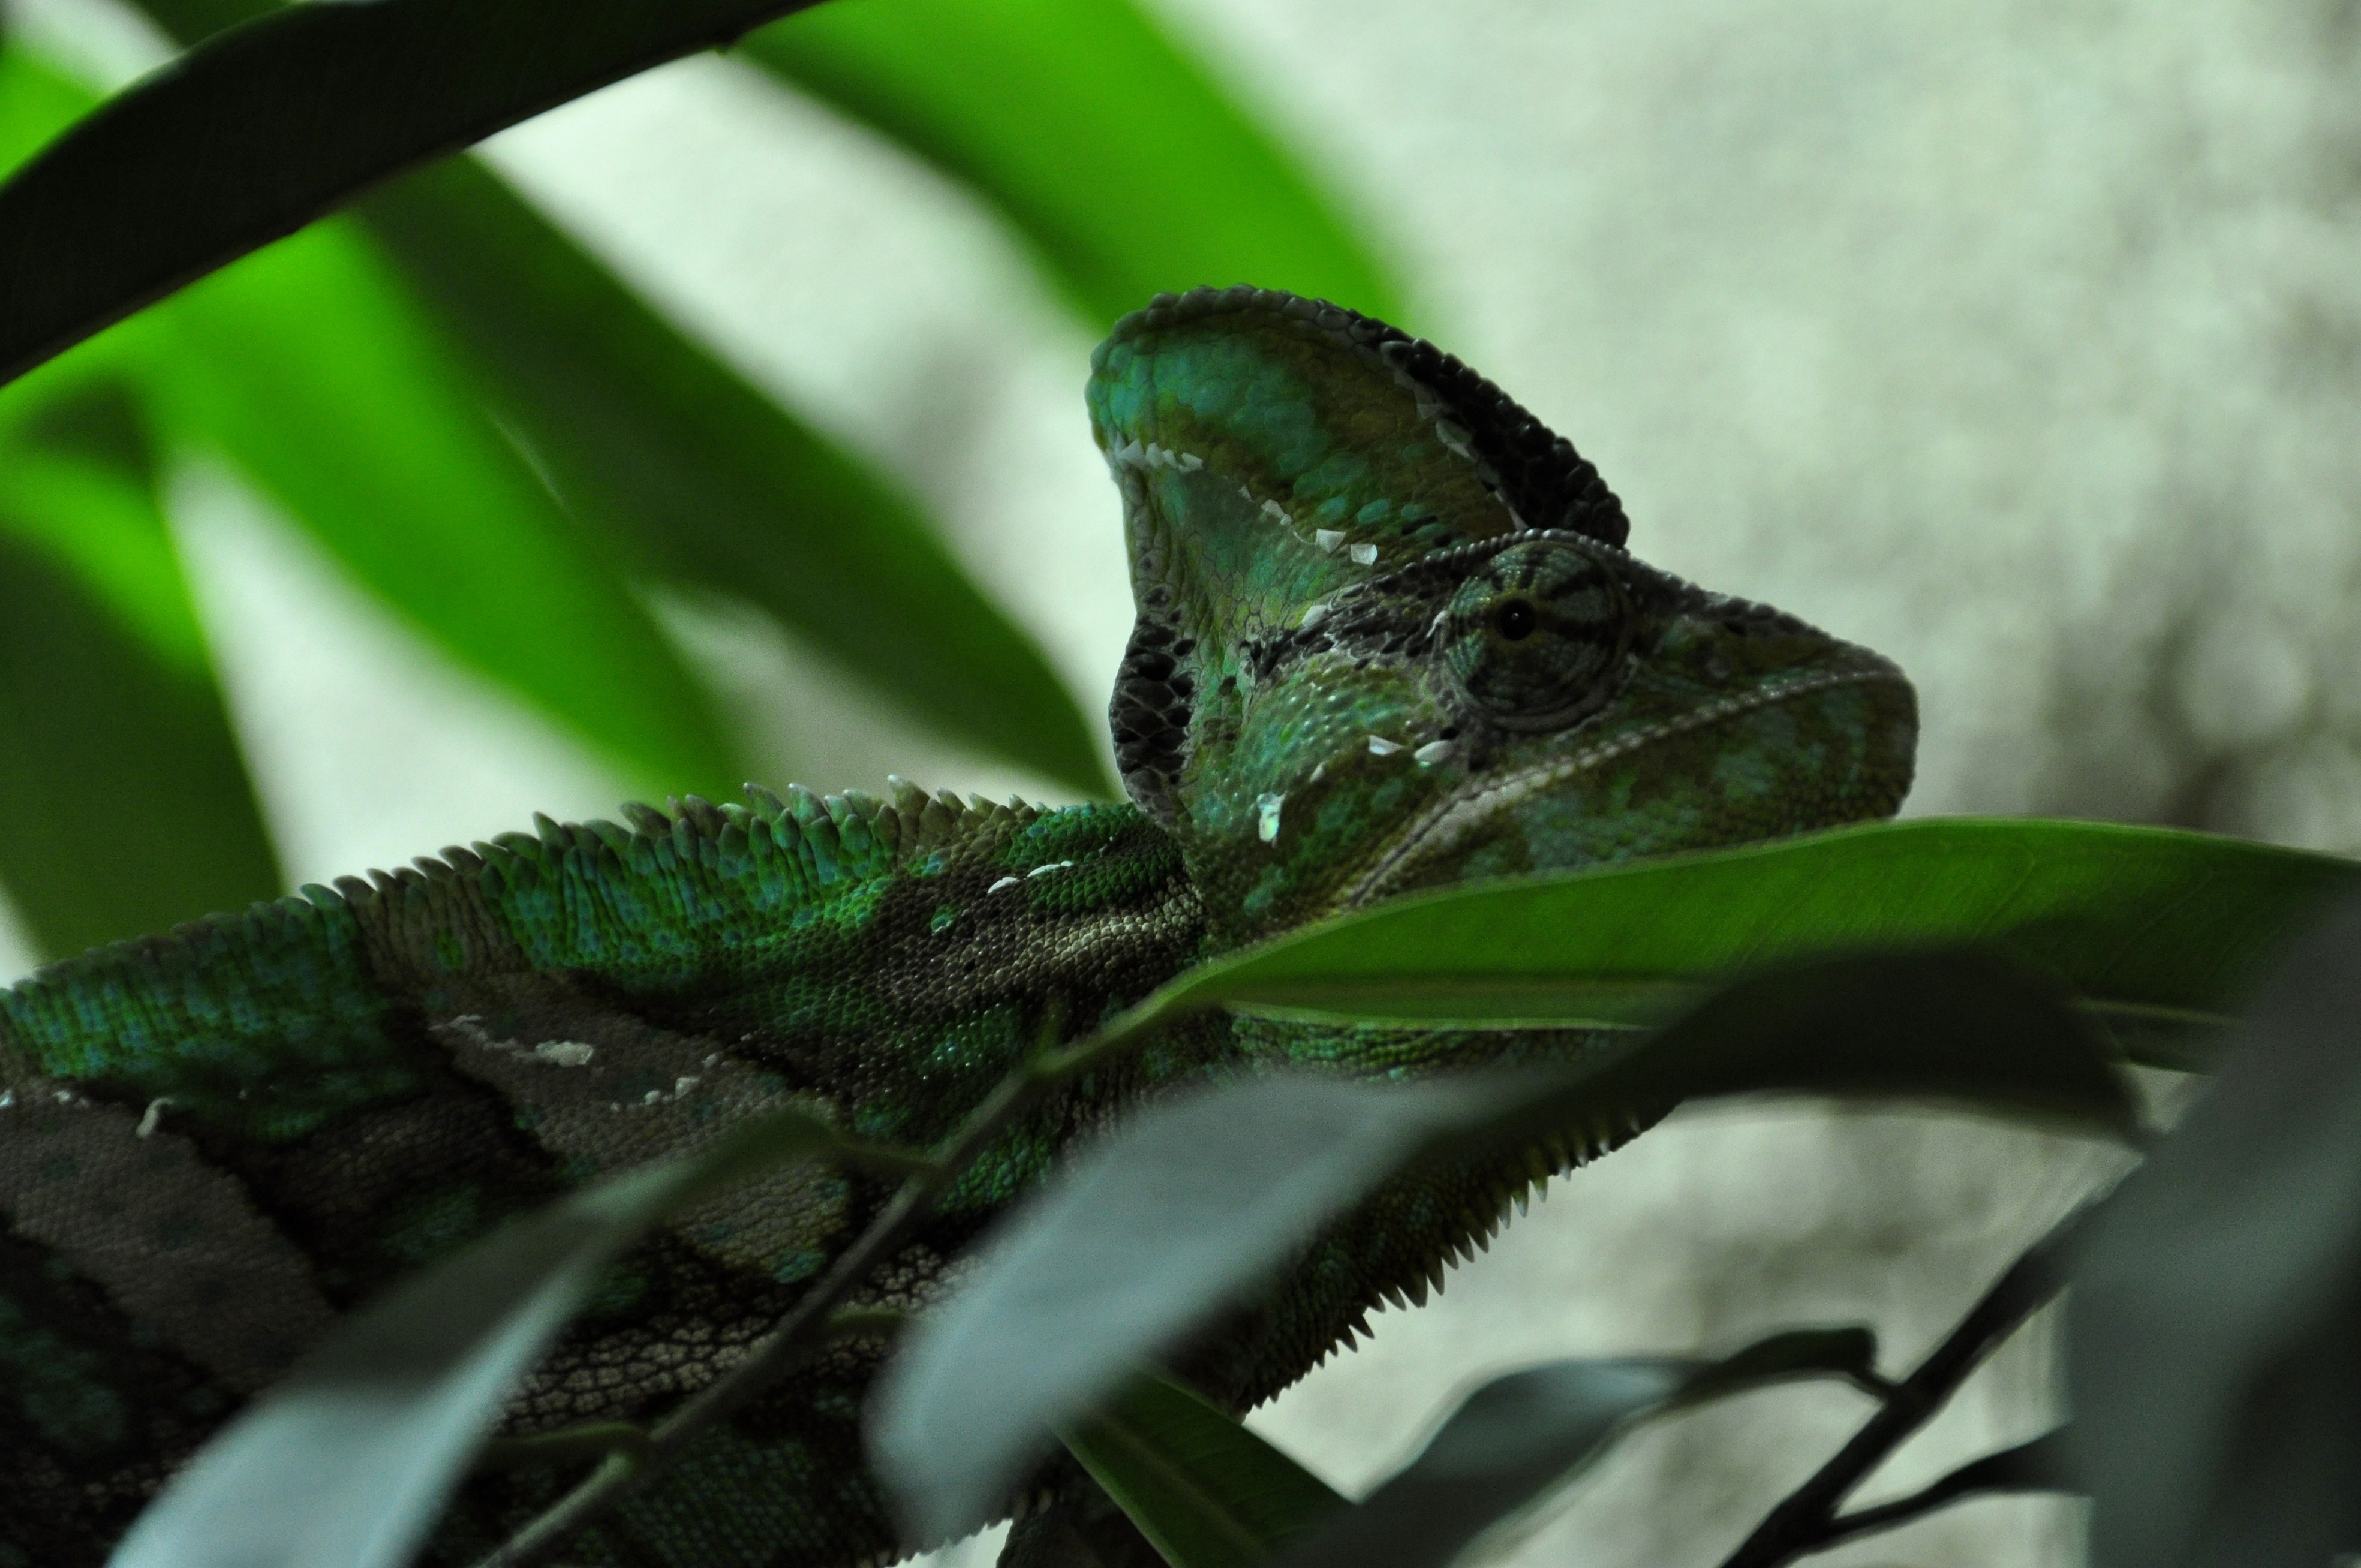
nature, grass, branch, photography, leaf, flower, animal, wildlife, green, insect, botany, butterfly, reptile, close, flora, fauna, invertebrate, close up, chameleon, eye, head, macro photography, insect eater, plant stem, moths and butterflies